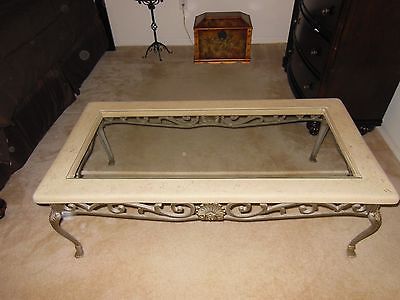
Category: table